Marit Røsberg Jacobsen

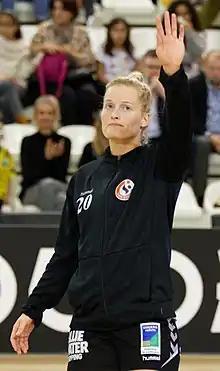
Jacobsen in 2018

Marit Røsberg Jacobsen (born 25 February 1994) is a Norwegian handball player for Team Esbjerg and the Norwegian national team.